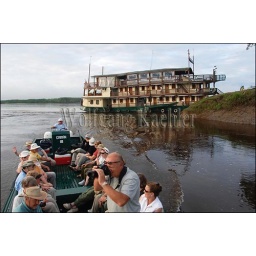
Peru, amazon river basin, near iquitos, maranon river, cruise ship la esmeralda, tourists in boat